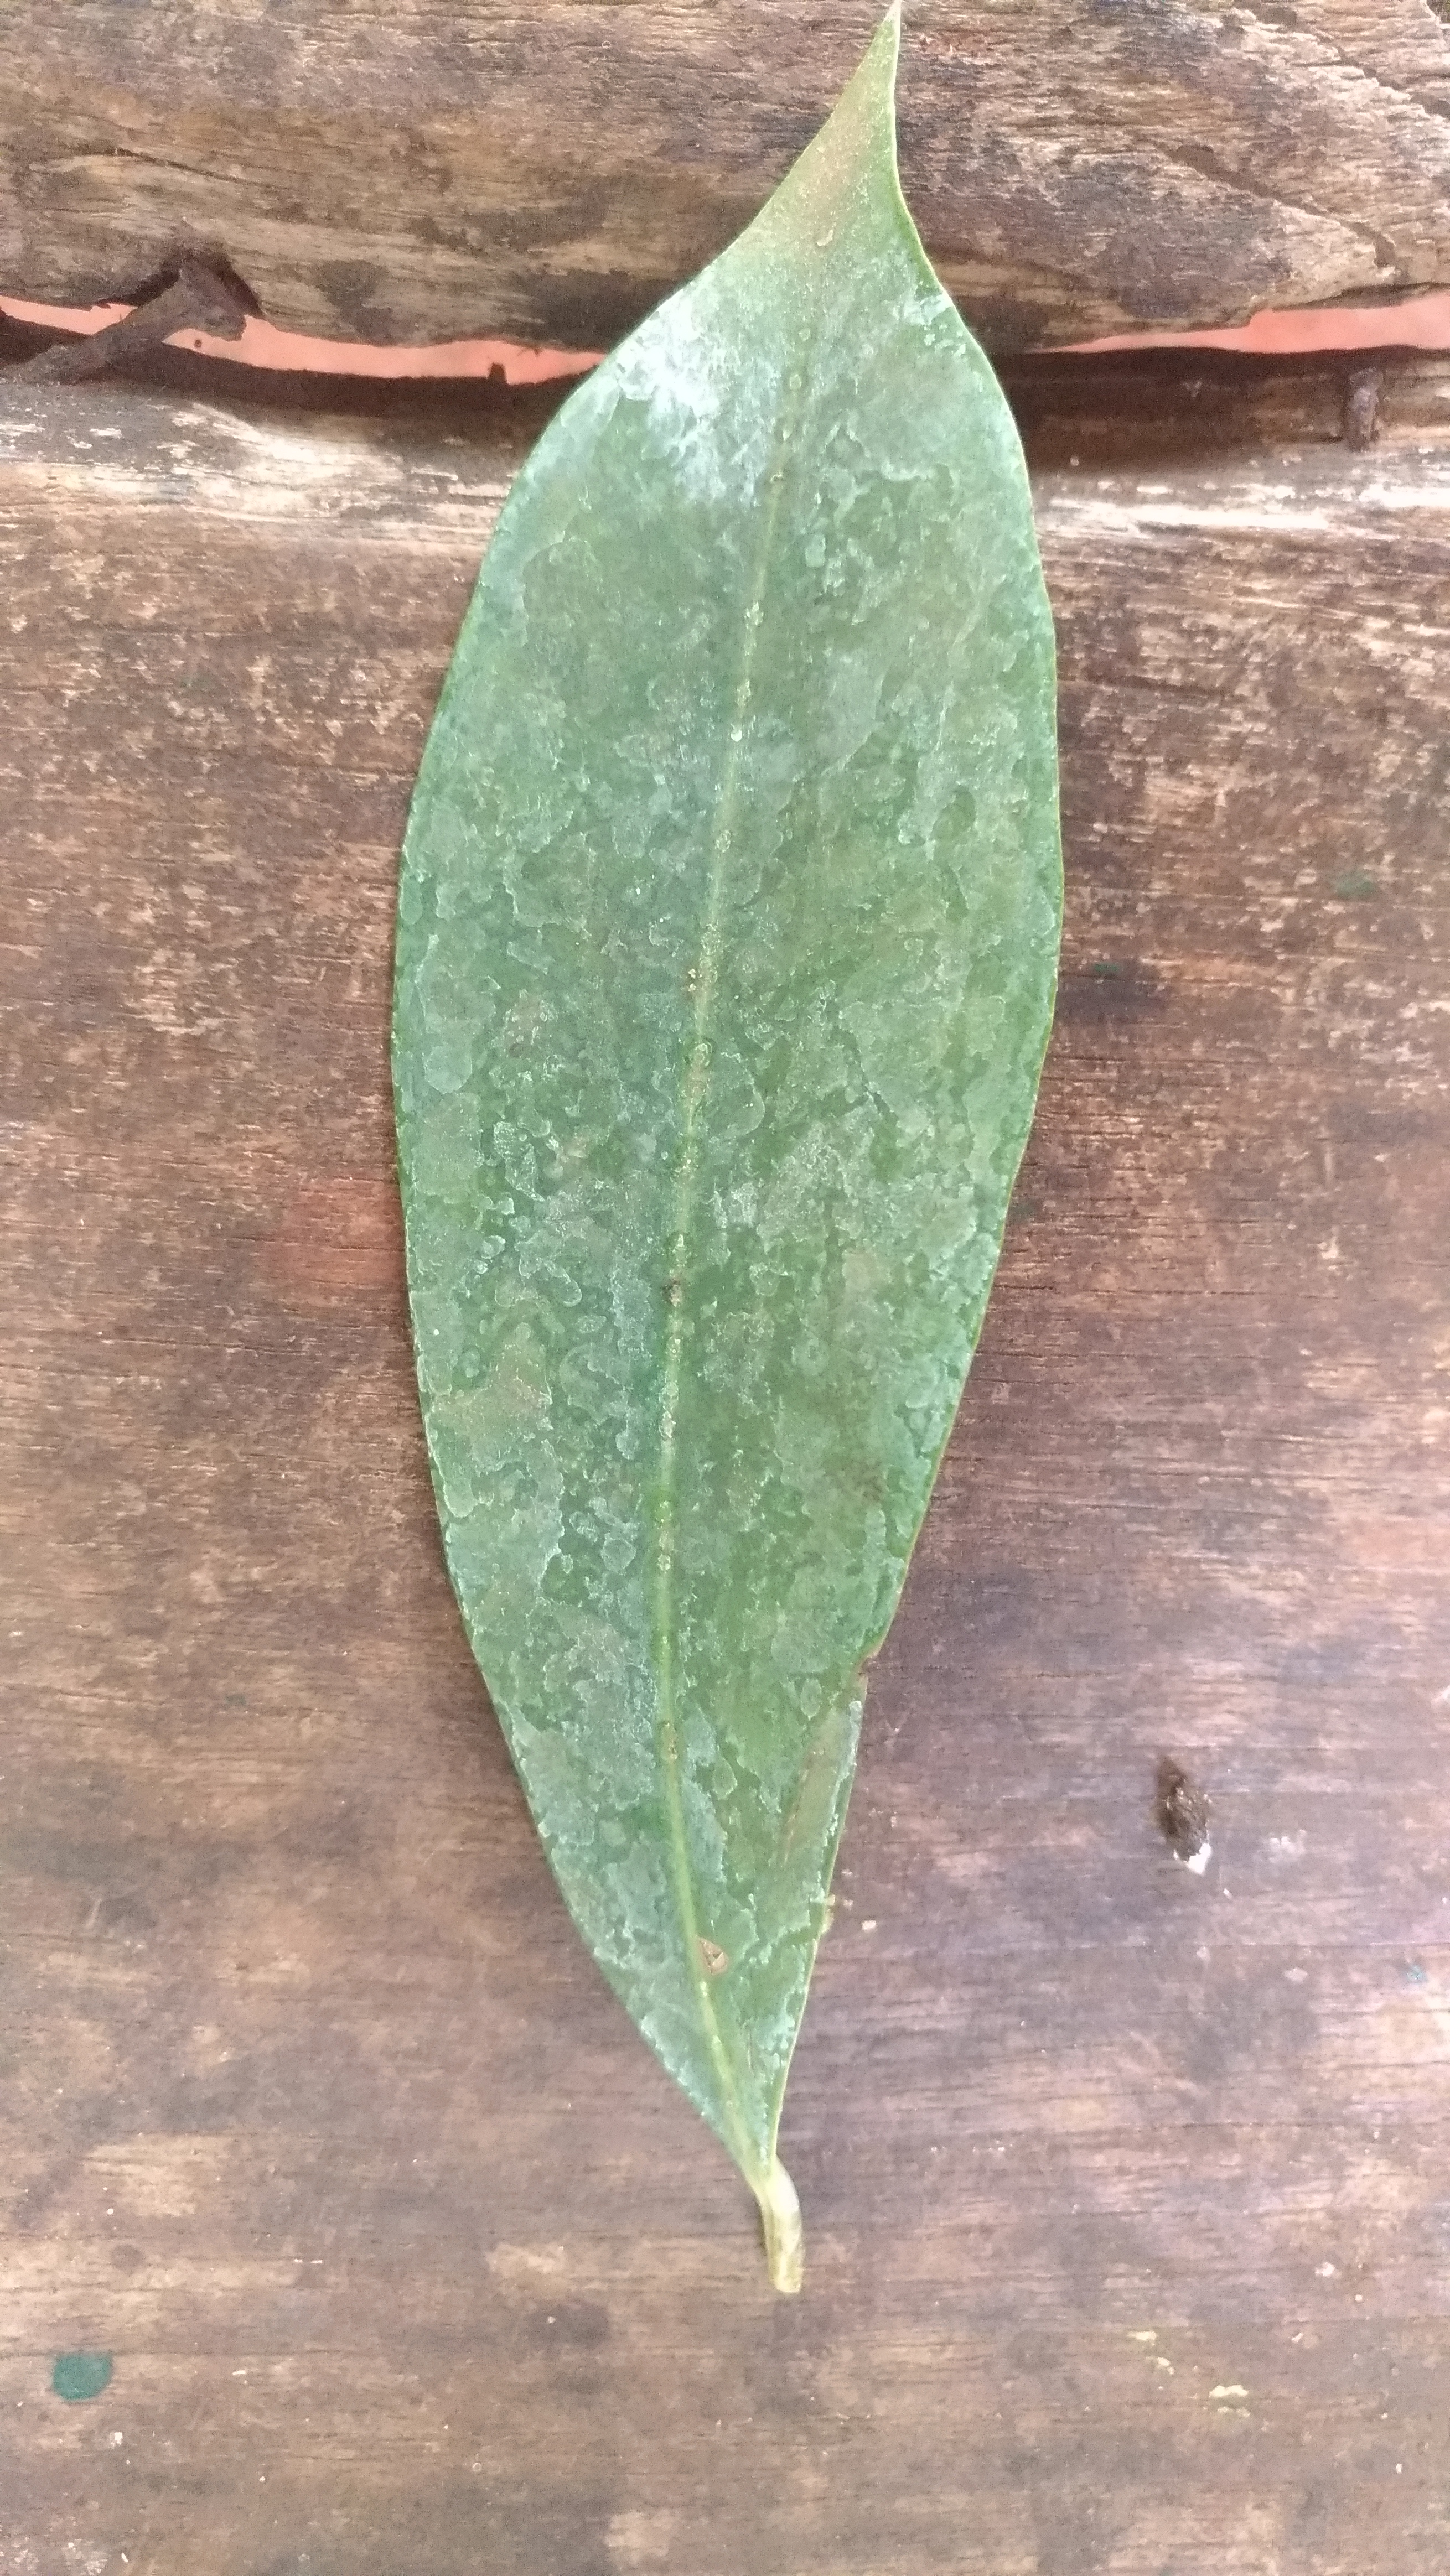
Plant: Nerale